New Mexico State Road 165

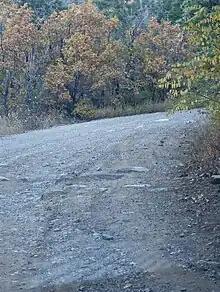
Unimproved portion of NM-165

East of Placitas, the road turns south, goes up Las Huertas Canyon, becoming an unpaved, bumpy road that is one of the two last roads to be plowed in the winter.